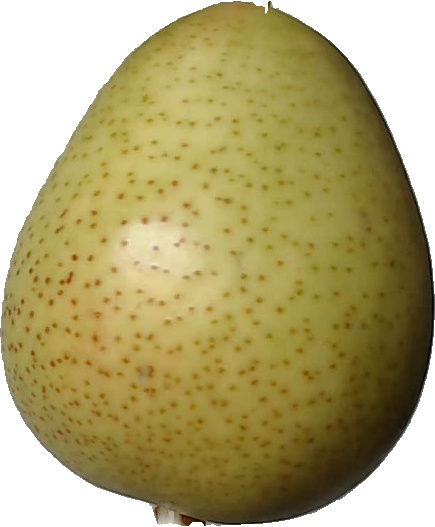
Label: pear_1